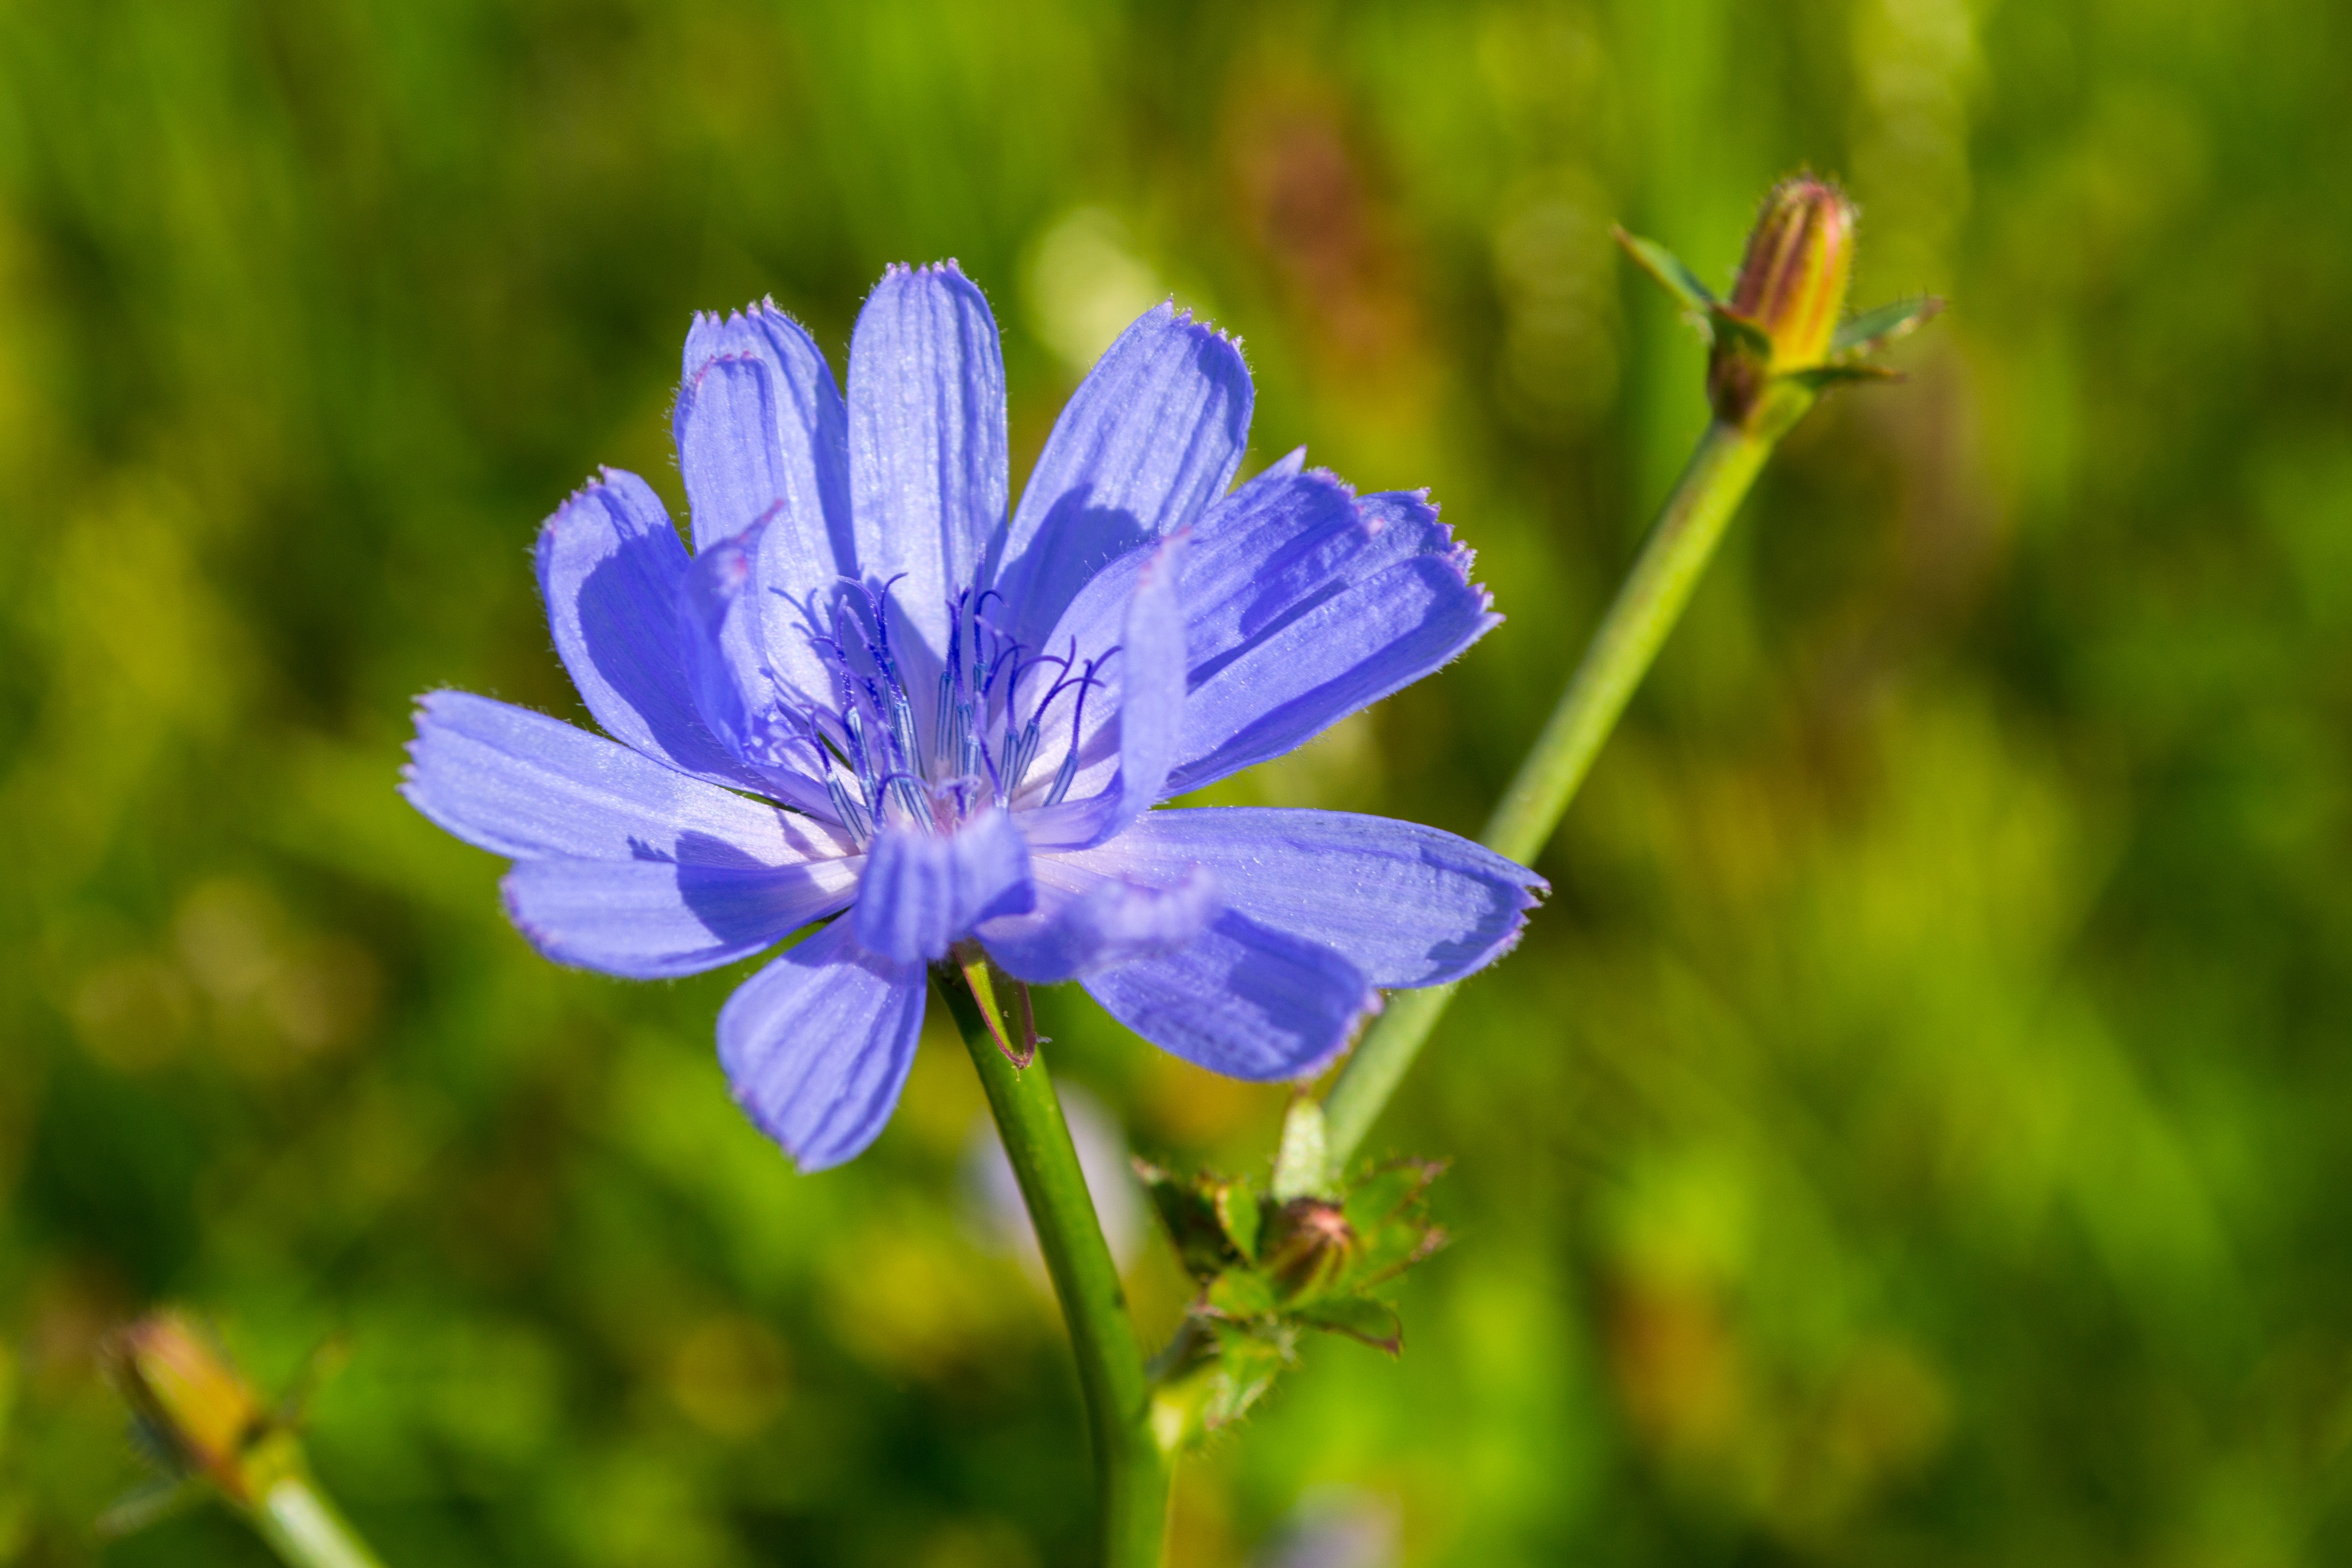
nature, blossom, plant, field, meadow, flower, food, herb, produce, vegetable, crop, botany, blue, flora, wildflower, chicory, macro photography, flowering plant, plant stem, land plant, leaf vegetable